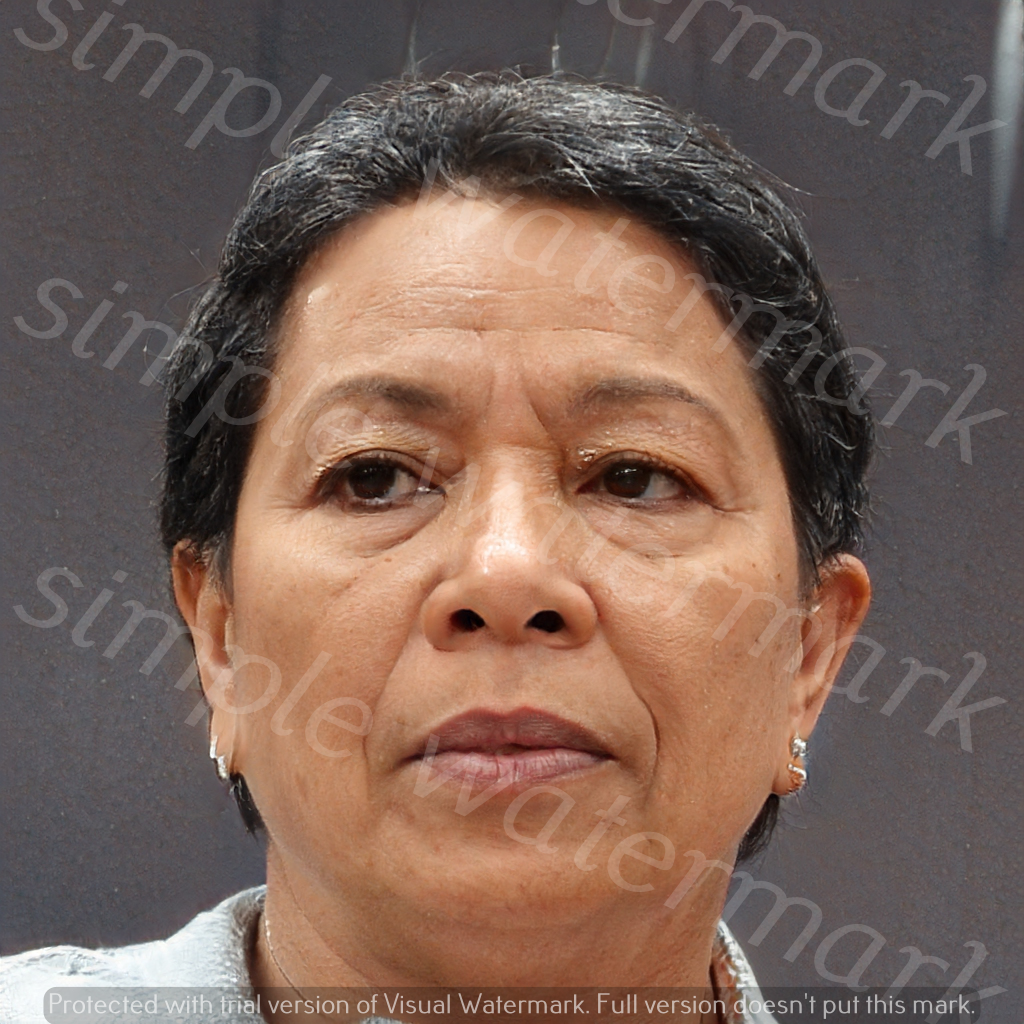
Label: Watermark